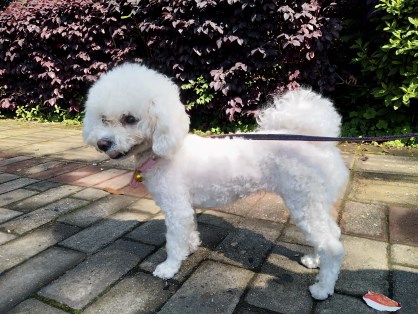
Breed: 3083-n000117-Bichon_Frise